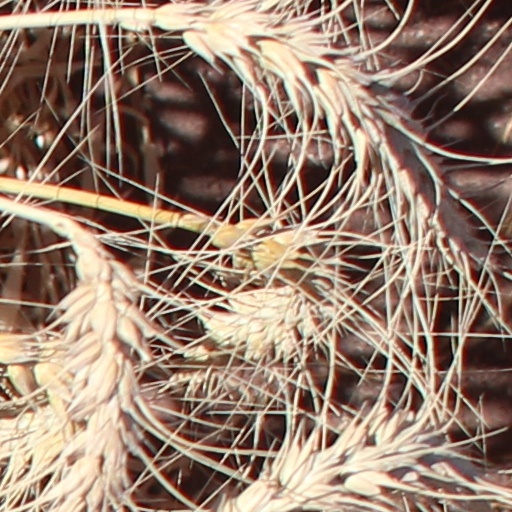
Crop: wheat